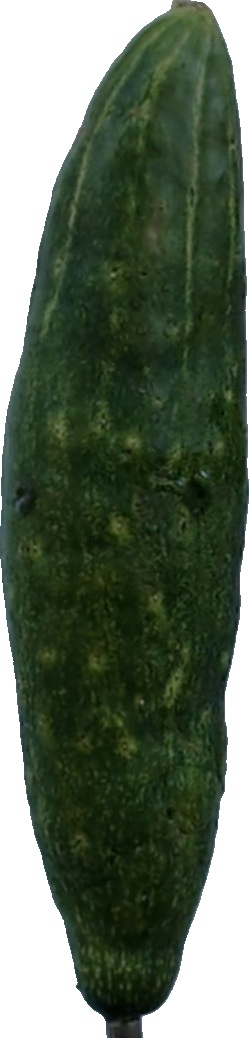
Label: cucumber_3